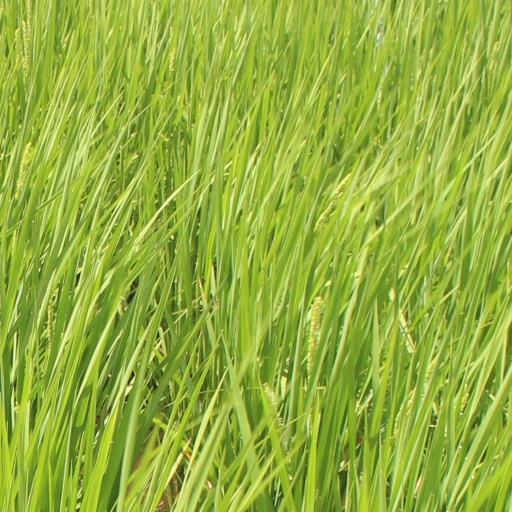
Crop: rice